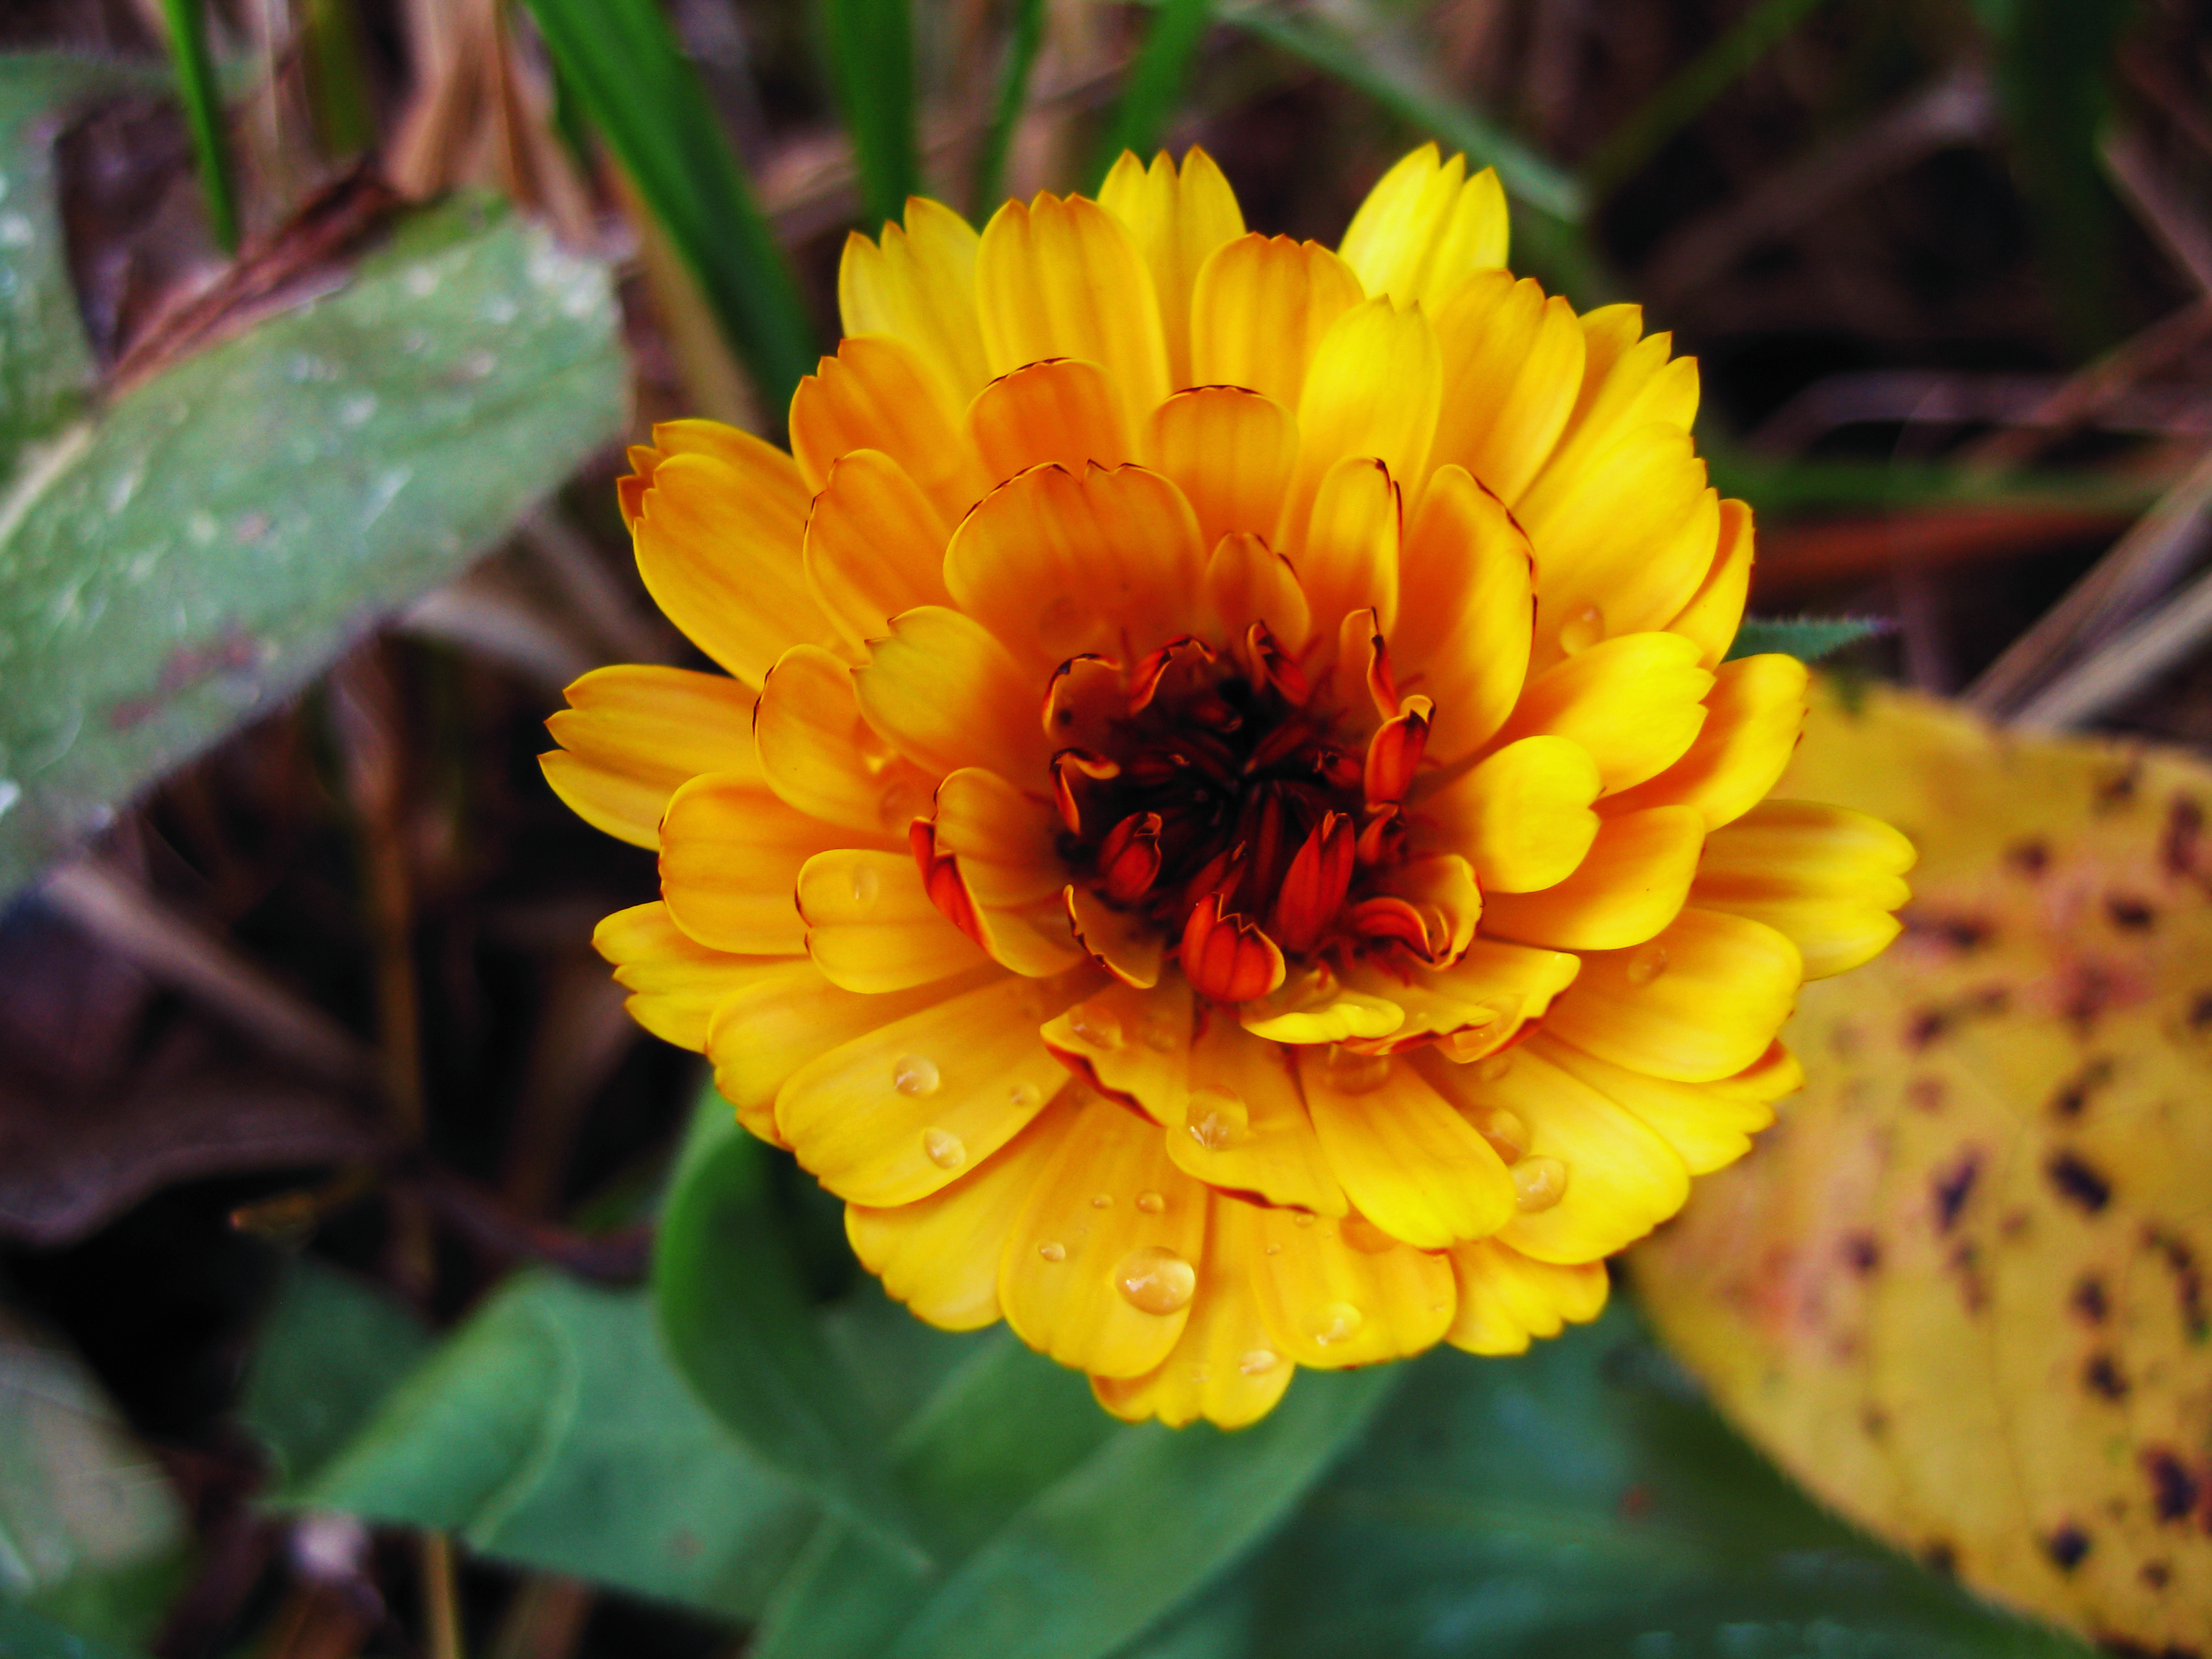
images, flower, plant, leaf, botany, petal, flowering plant, common zinnia, herbaceous plant, terrestrial plant, annual plant, close up, zinnia, daisy family, pollen, tagetes patula, Forb, macro photography, herb, wildflower, sunflower, tagetes, rose family